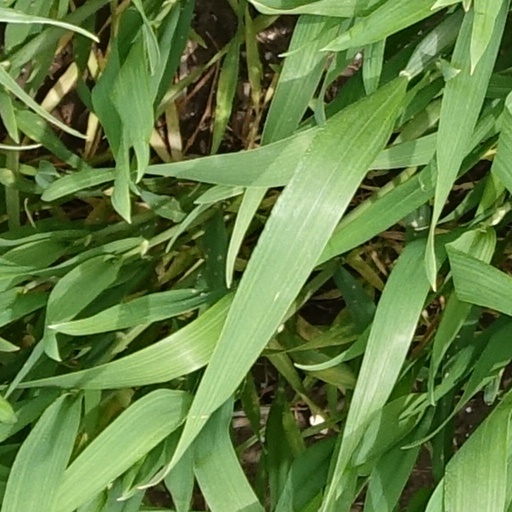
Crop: wheat